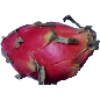
Label: red_pitahaya